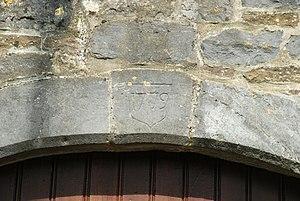
Belgique - Province de Namur - Maillen - Église Saint-Martin d'Ivoy
L'église Saint-Martin est un édifice catholique en partie roman et en partie classique située à Ivoy, hameau de la commune belge d'Assesse, dans la Province de Namur.